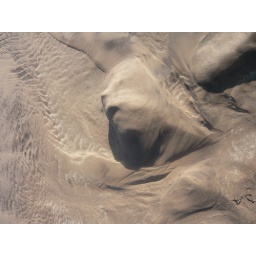
Looks like a mans face under the sand by Steven Sutterby